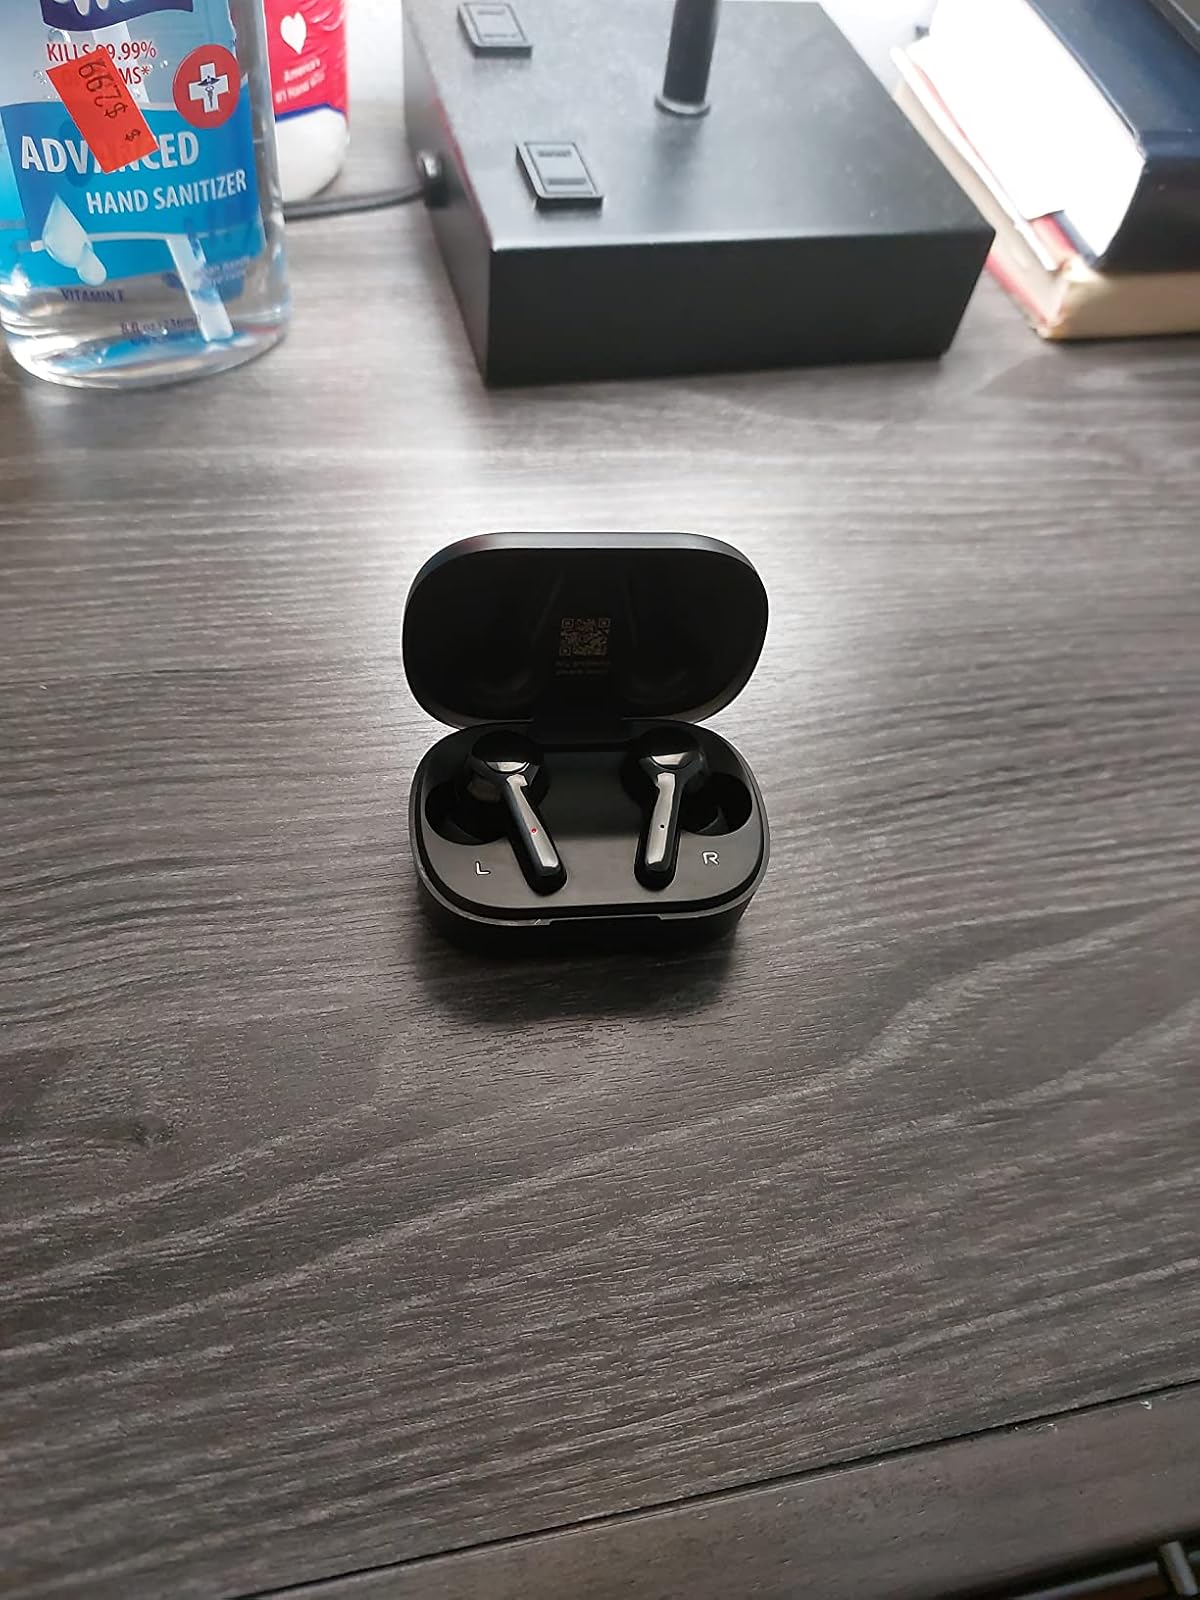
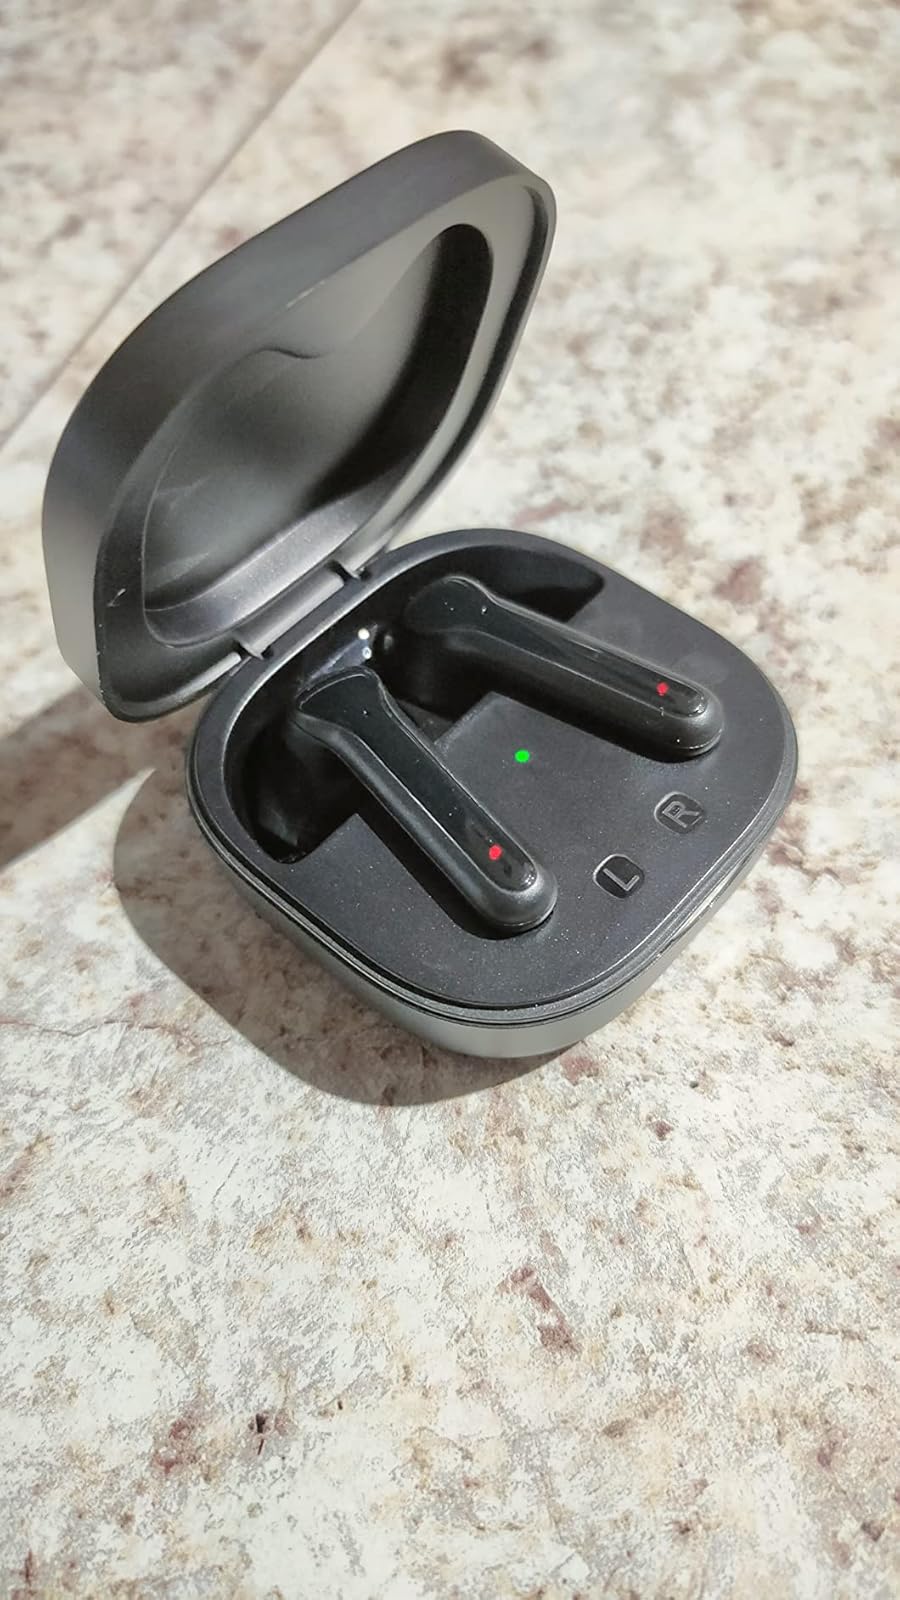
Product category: earbuds
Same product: no